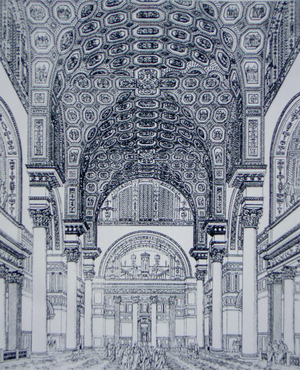
Le Plan de Rome est une maquette, ou plus précisément un plan-relief de la Rome antique du IVᵉ siècle, en plâtre verni, qui représente à l'échelle 1/400 les trois cinquièmes de la ville, en un puzzle d'une centaine de pièces, réalisée par Paul Bigot, architecte et lauréat du Grand prix de Rome pour l'année 1900. Initialement circonscrit au Circus Maximus, le travail de Bigot s'étend peu à peu à une surface de plus de 70 m². C'est aussi un projet de restitution virtuelle mené à l'université de Caen depuis les années 1990.